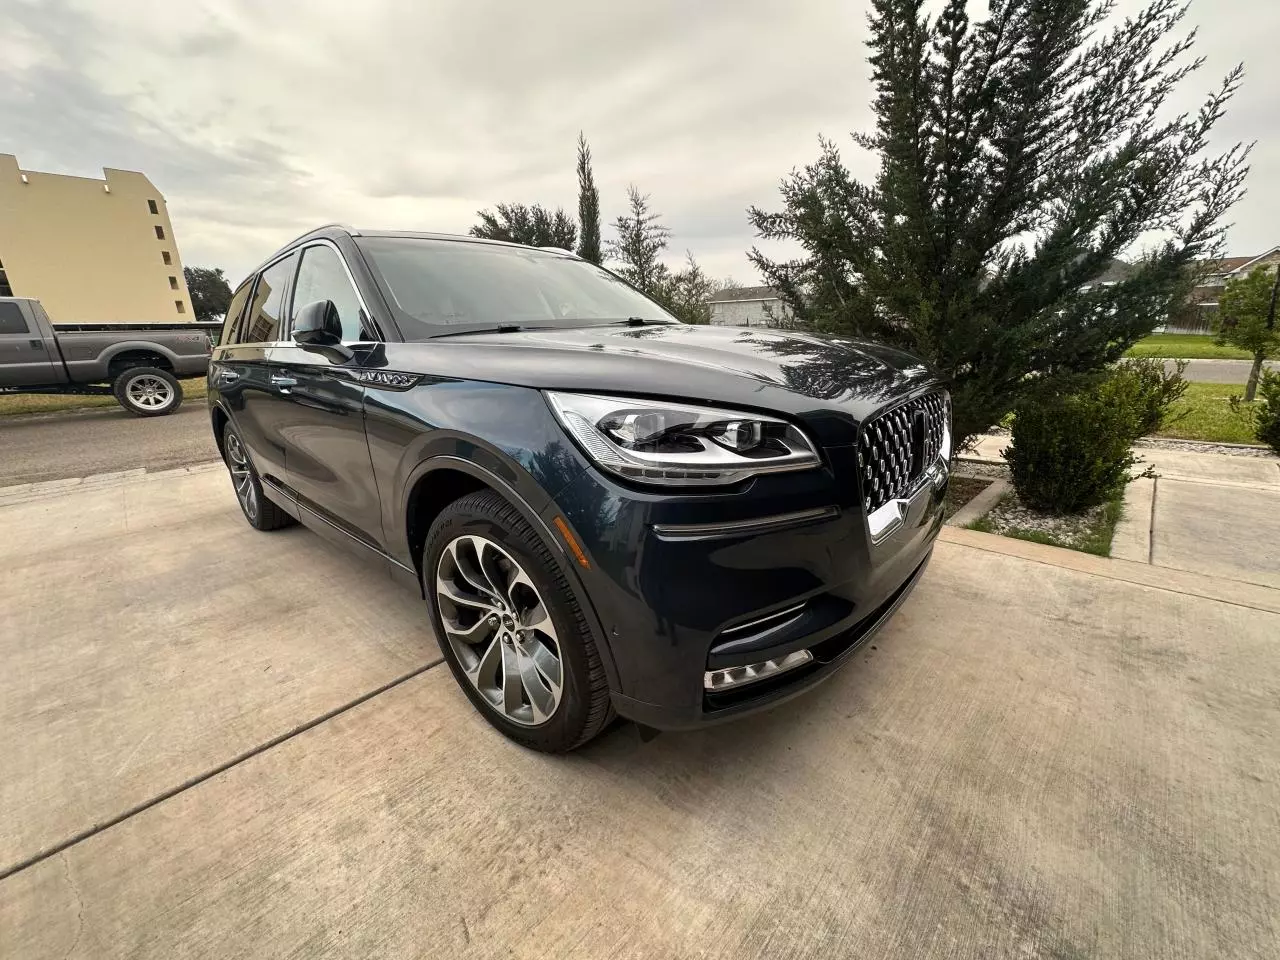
Aucun dommage détecté.
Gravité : aucun